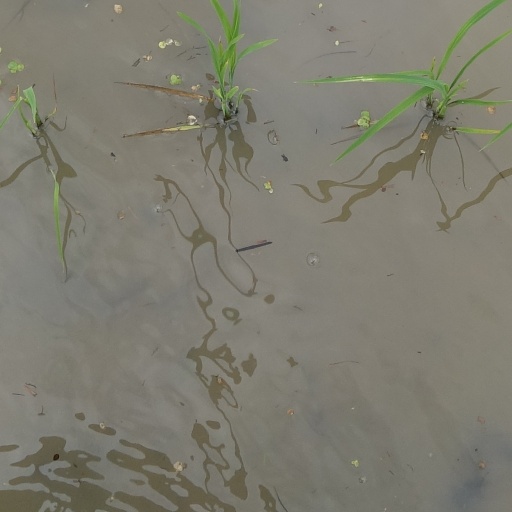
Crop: rice